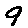
Label: 9